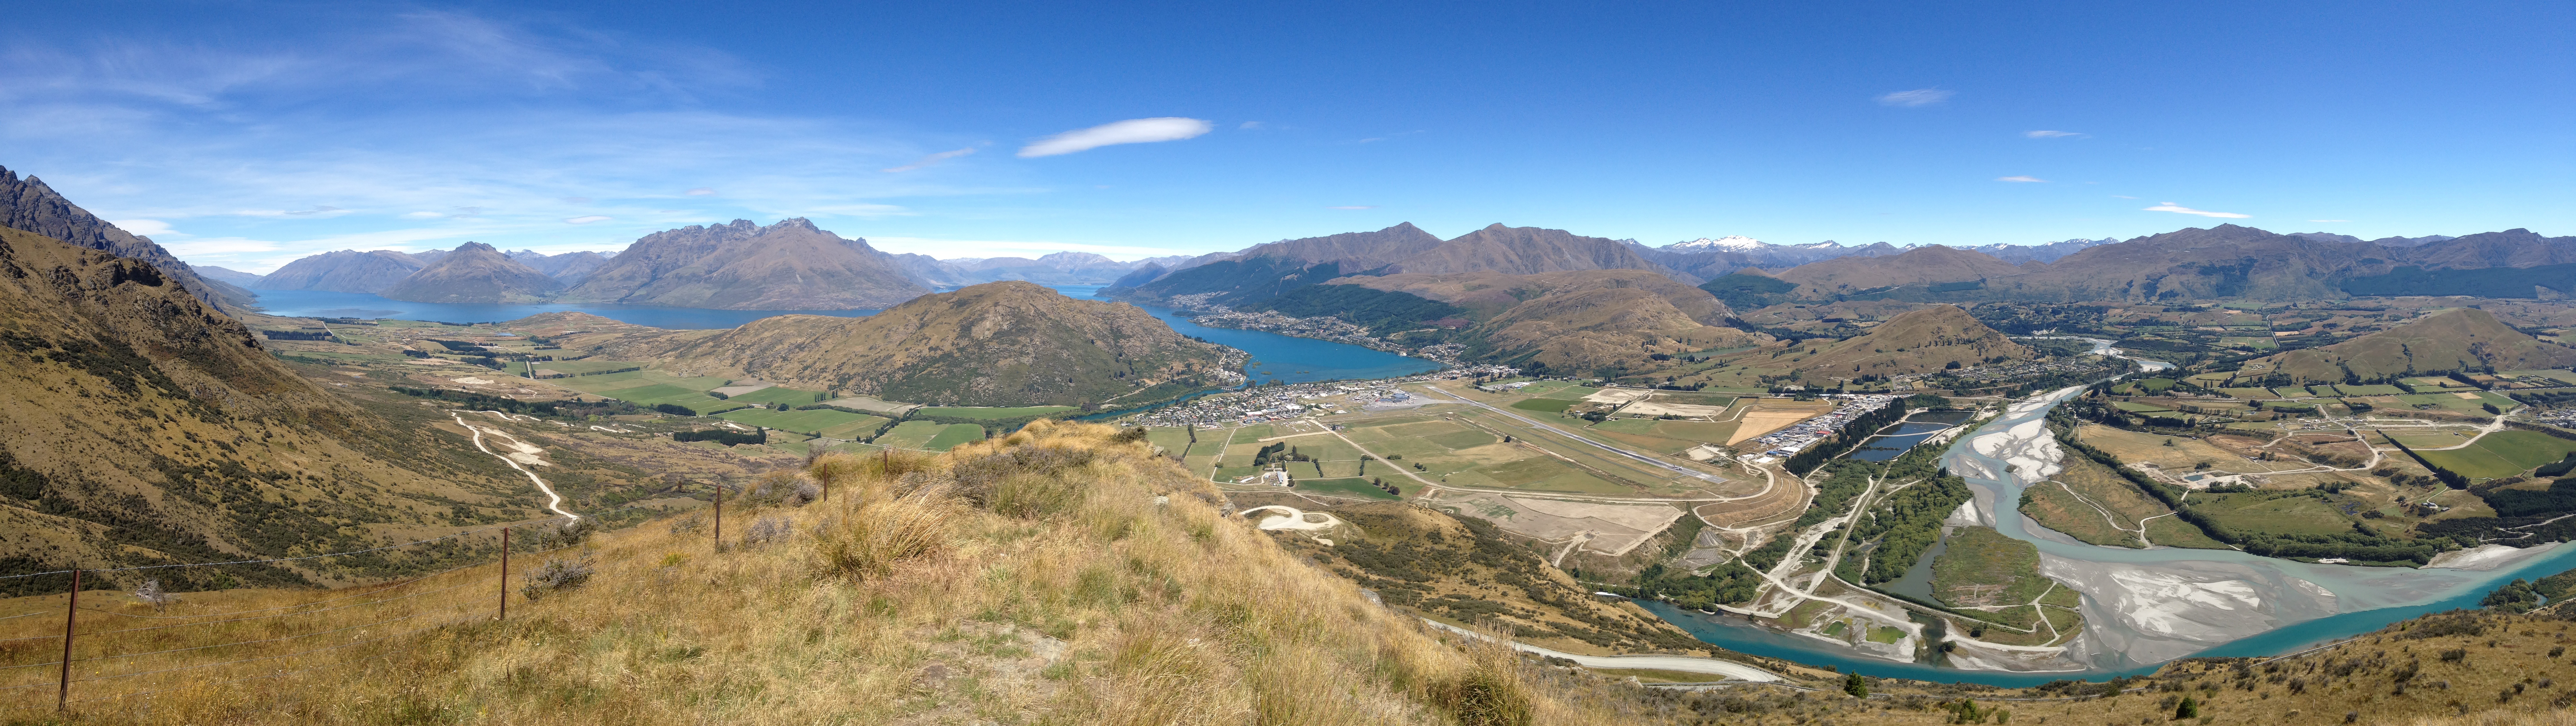
landscape, nature, outdoor, mountain, sky, trail, lake, adventure, river, valley, mountain range, panorama, vacation, travel, panoramic, scenic, journey, scenery, blue, tourism, aerial, ridge, alps, new zealand, plateau, exploring, nz, queenstown, destination, south island, lake wakatipu, mountain pass, southern alps, mountainous landforms